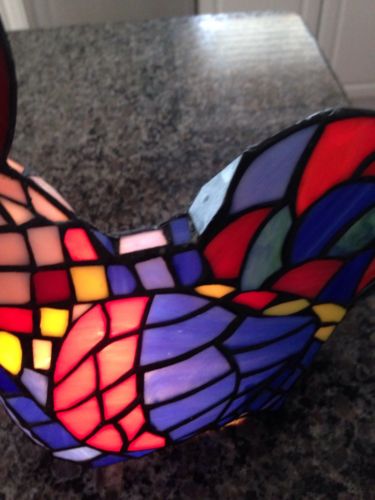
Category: lamp